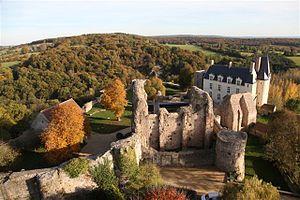
Château de Sainte-Suzanne 53
Sainte-Suzanne est une ancienne commune française, située dans le département de la Mayenne en région Pays de la Loire, devenue, le 1ᵉʳ janvier 2016, une commune déléguée de la commune nouvelle de Sainte-Suzanne-et-Chammes.